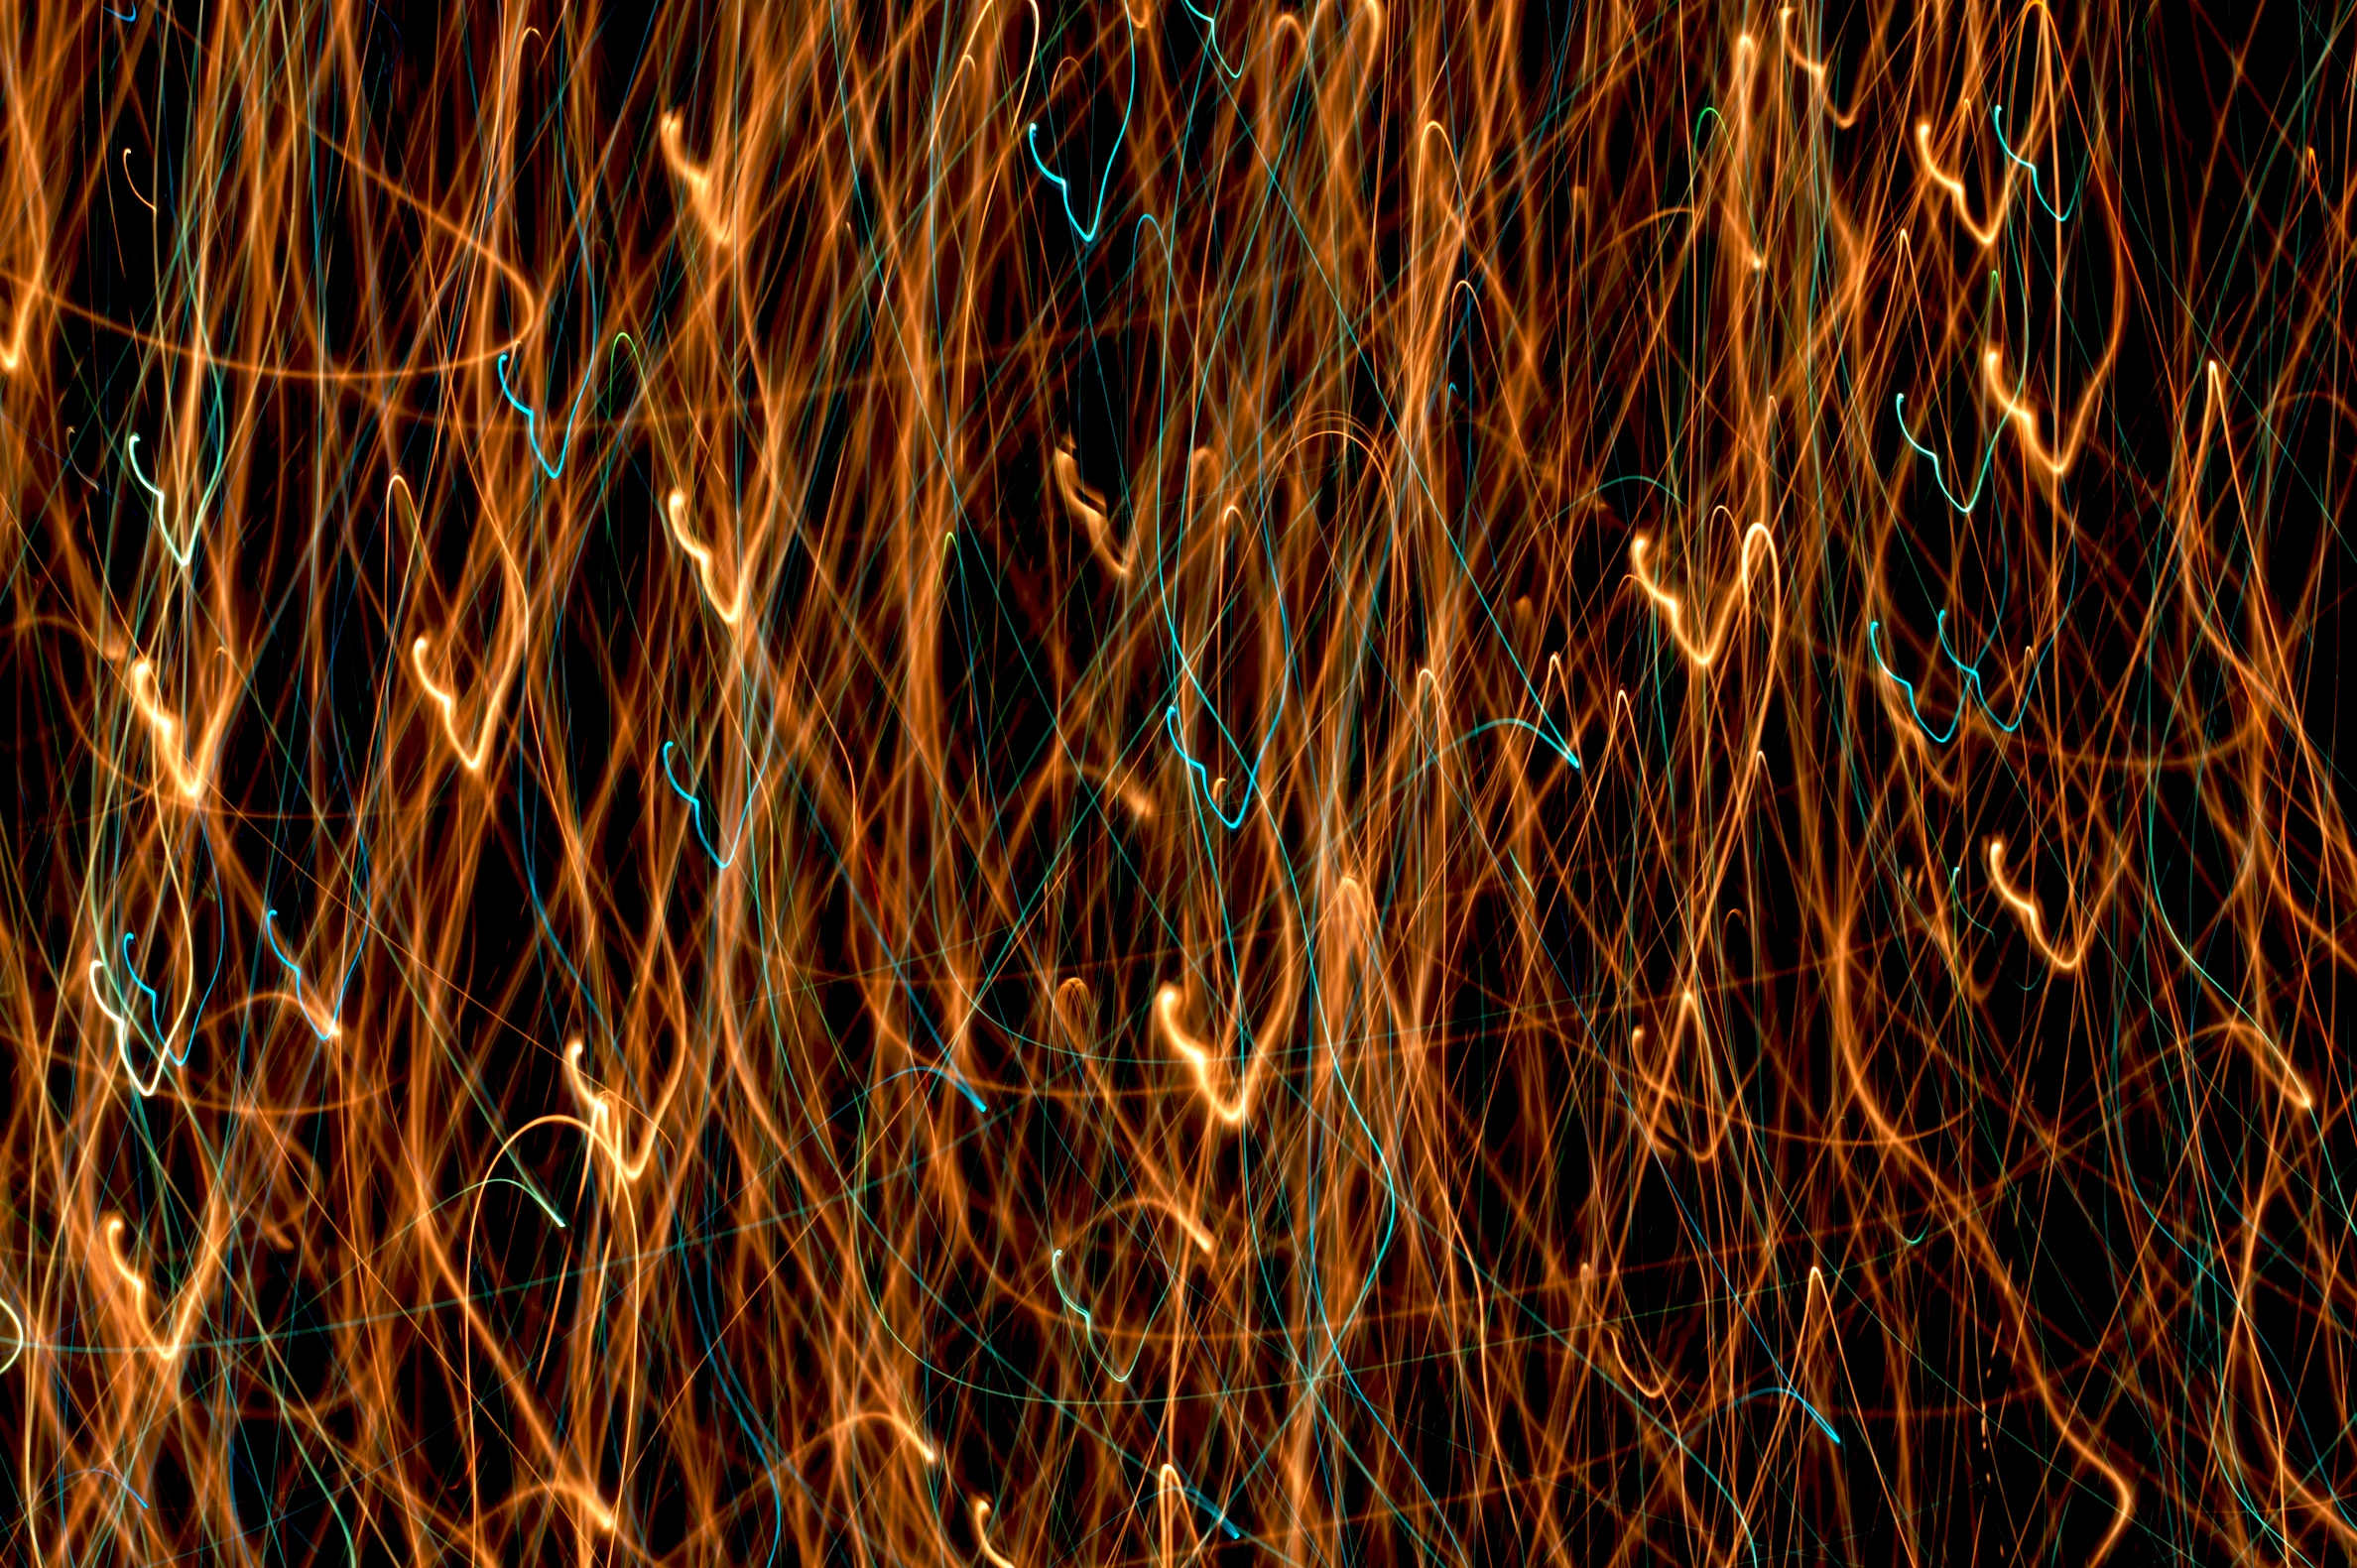
tree, grass, branch, light, night, sunlight, texture, flame, lightpaint, grass family, computer wallpaper